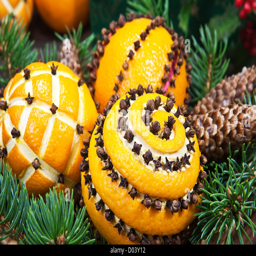
christmas decoration with oranges in the basket and fir tree